Lâm Ngươn Tánh

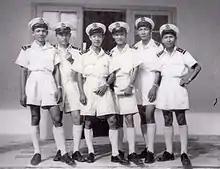
Lâm Ngươn Tánh (third from the left) in 1952

Rear Admiral Lâm Ngươn Tánh (18 October 1928, in Sadec, Cochinchina – 11 February 2018) was the last Chief of Naval Operations of the Republic of Vietnam Navy during the Vietnam War.